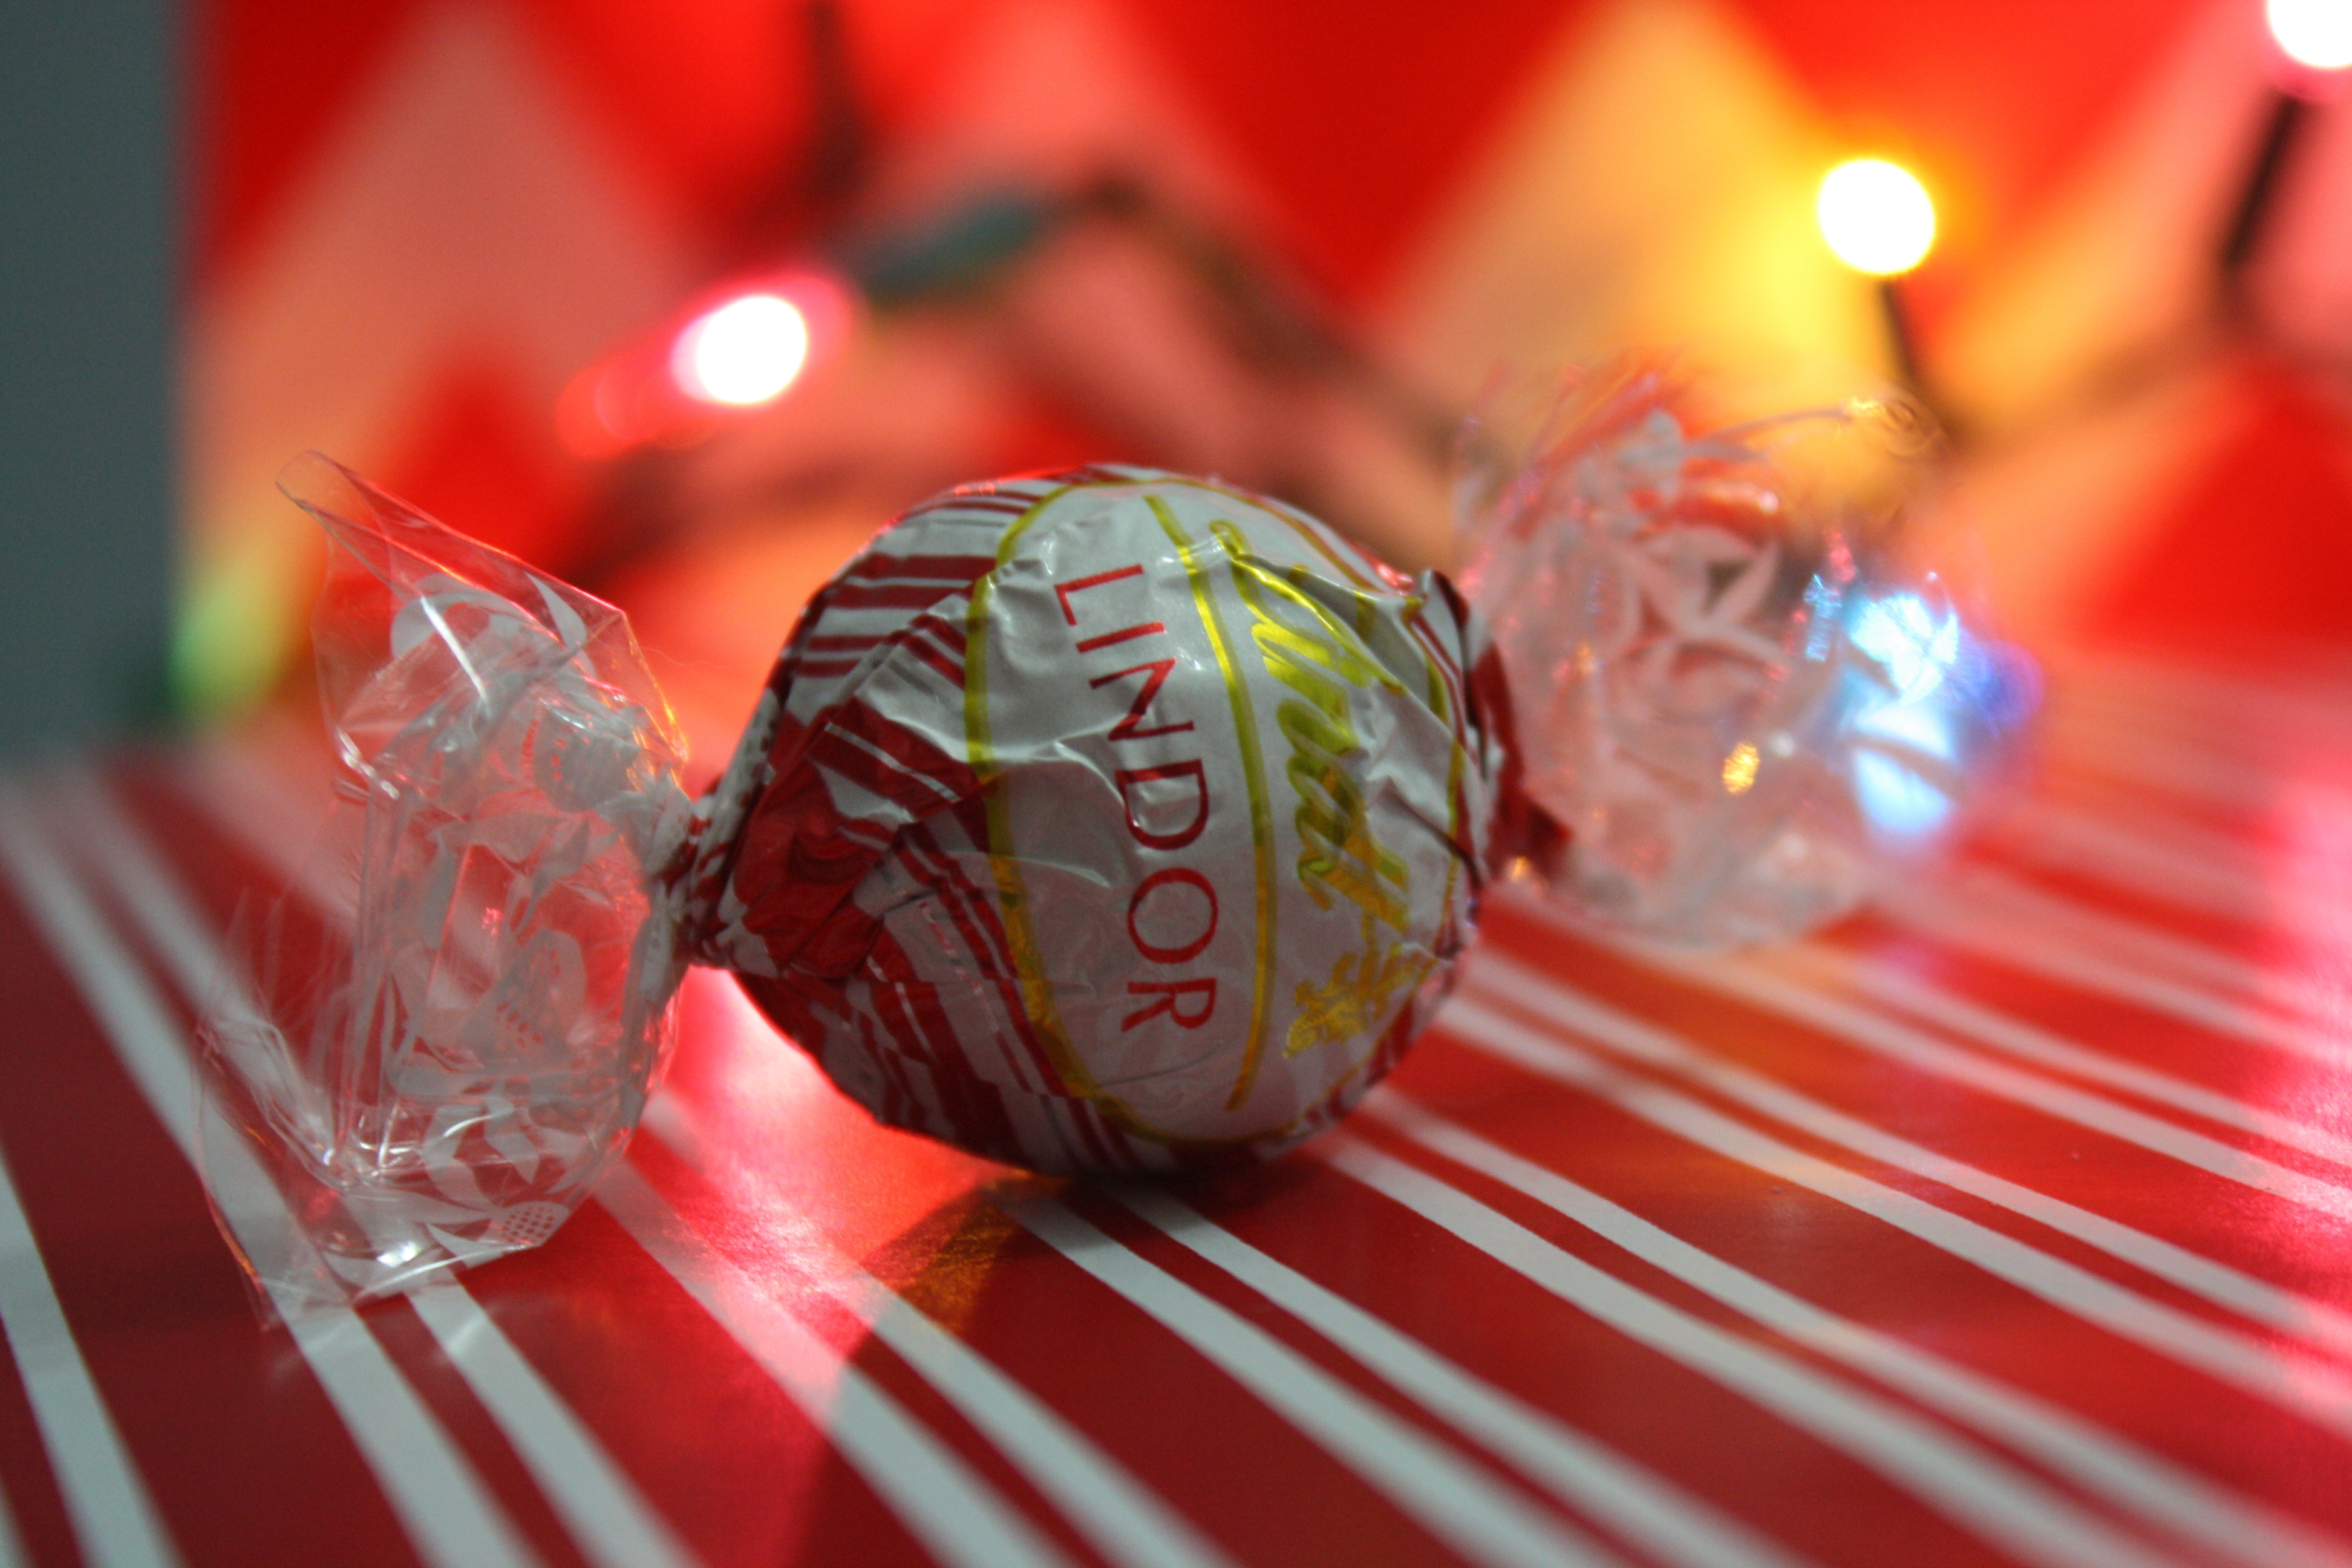
sweet, gift, food, red, color, holiday, chocolate, christmas, dessert, present, christmas decoration, sugar, candy, xmas, candy cane, sweetness, confectionery, macro photography, lindt, white chocolate, lindor